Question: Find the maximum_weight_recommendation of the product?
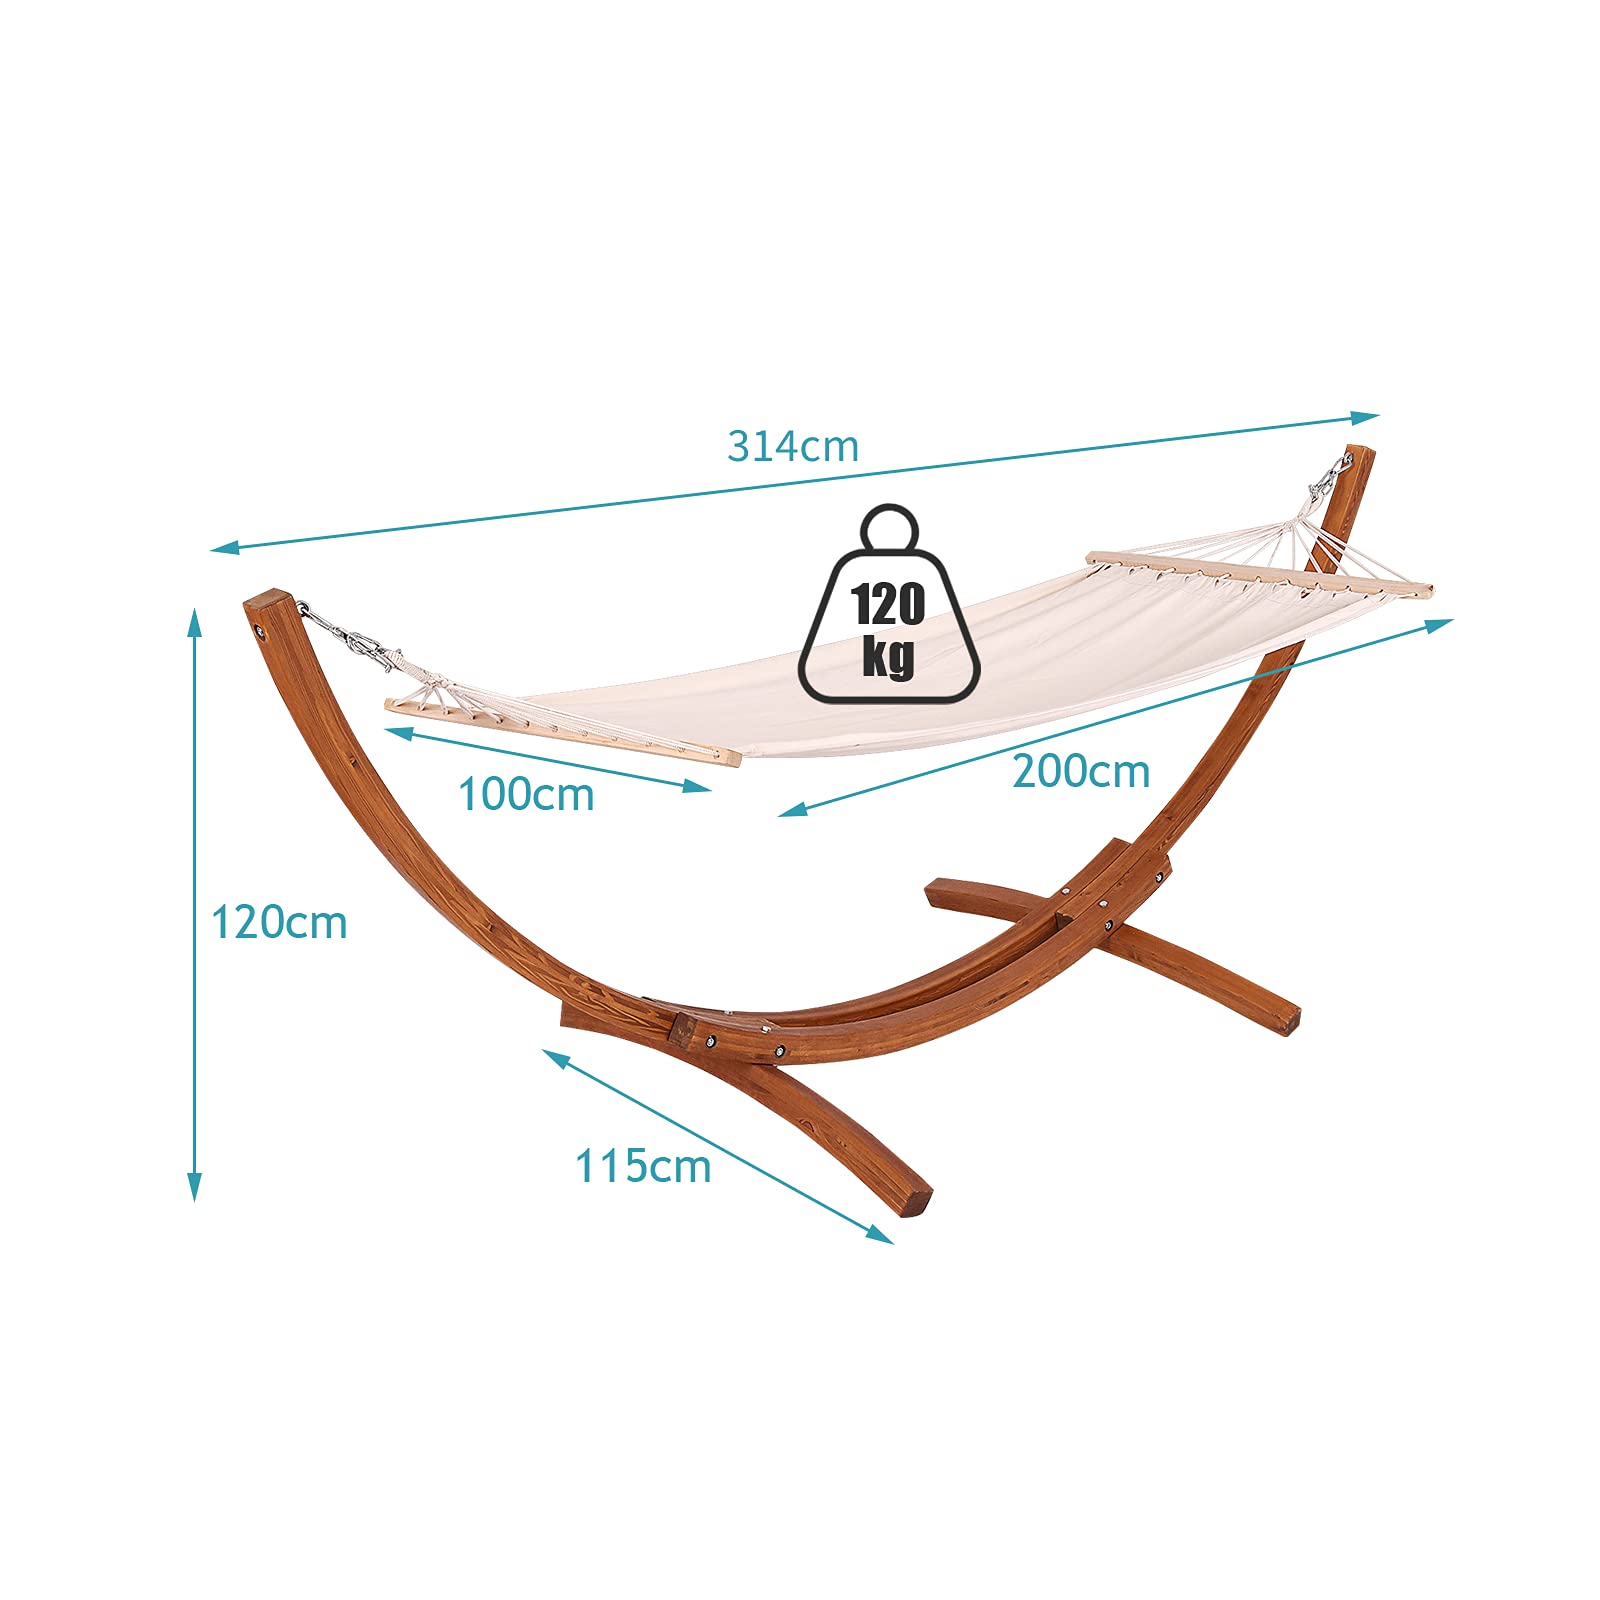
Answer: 120 kilogram